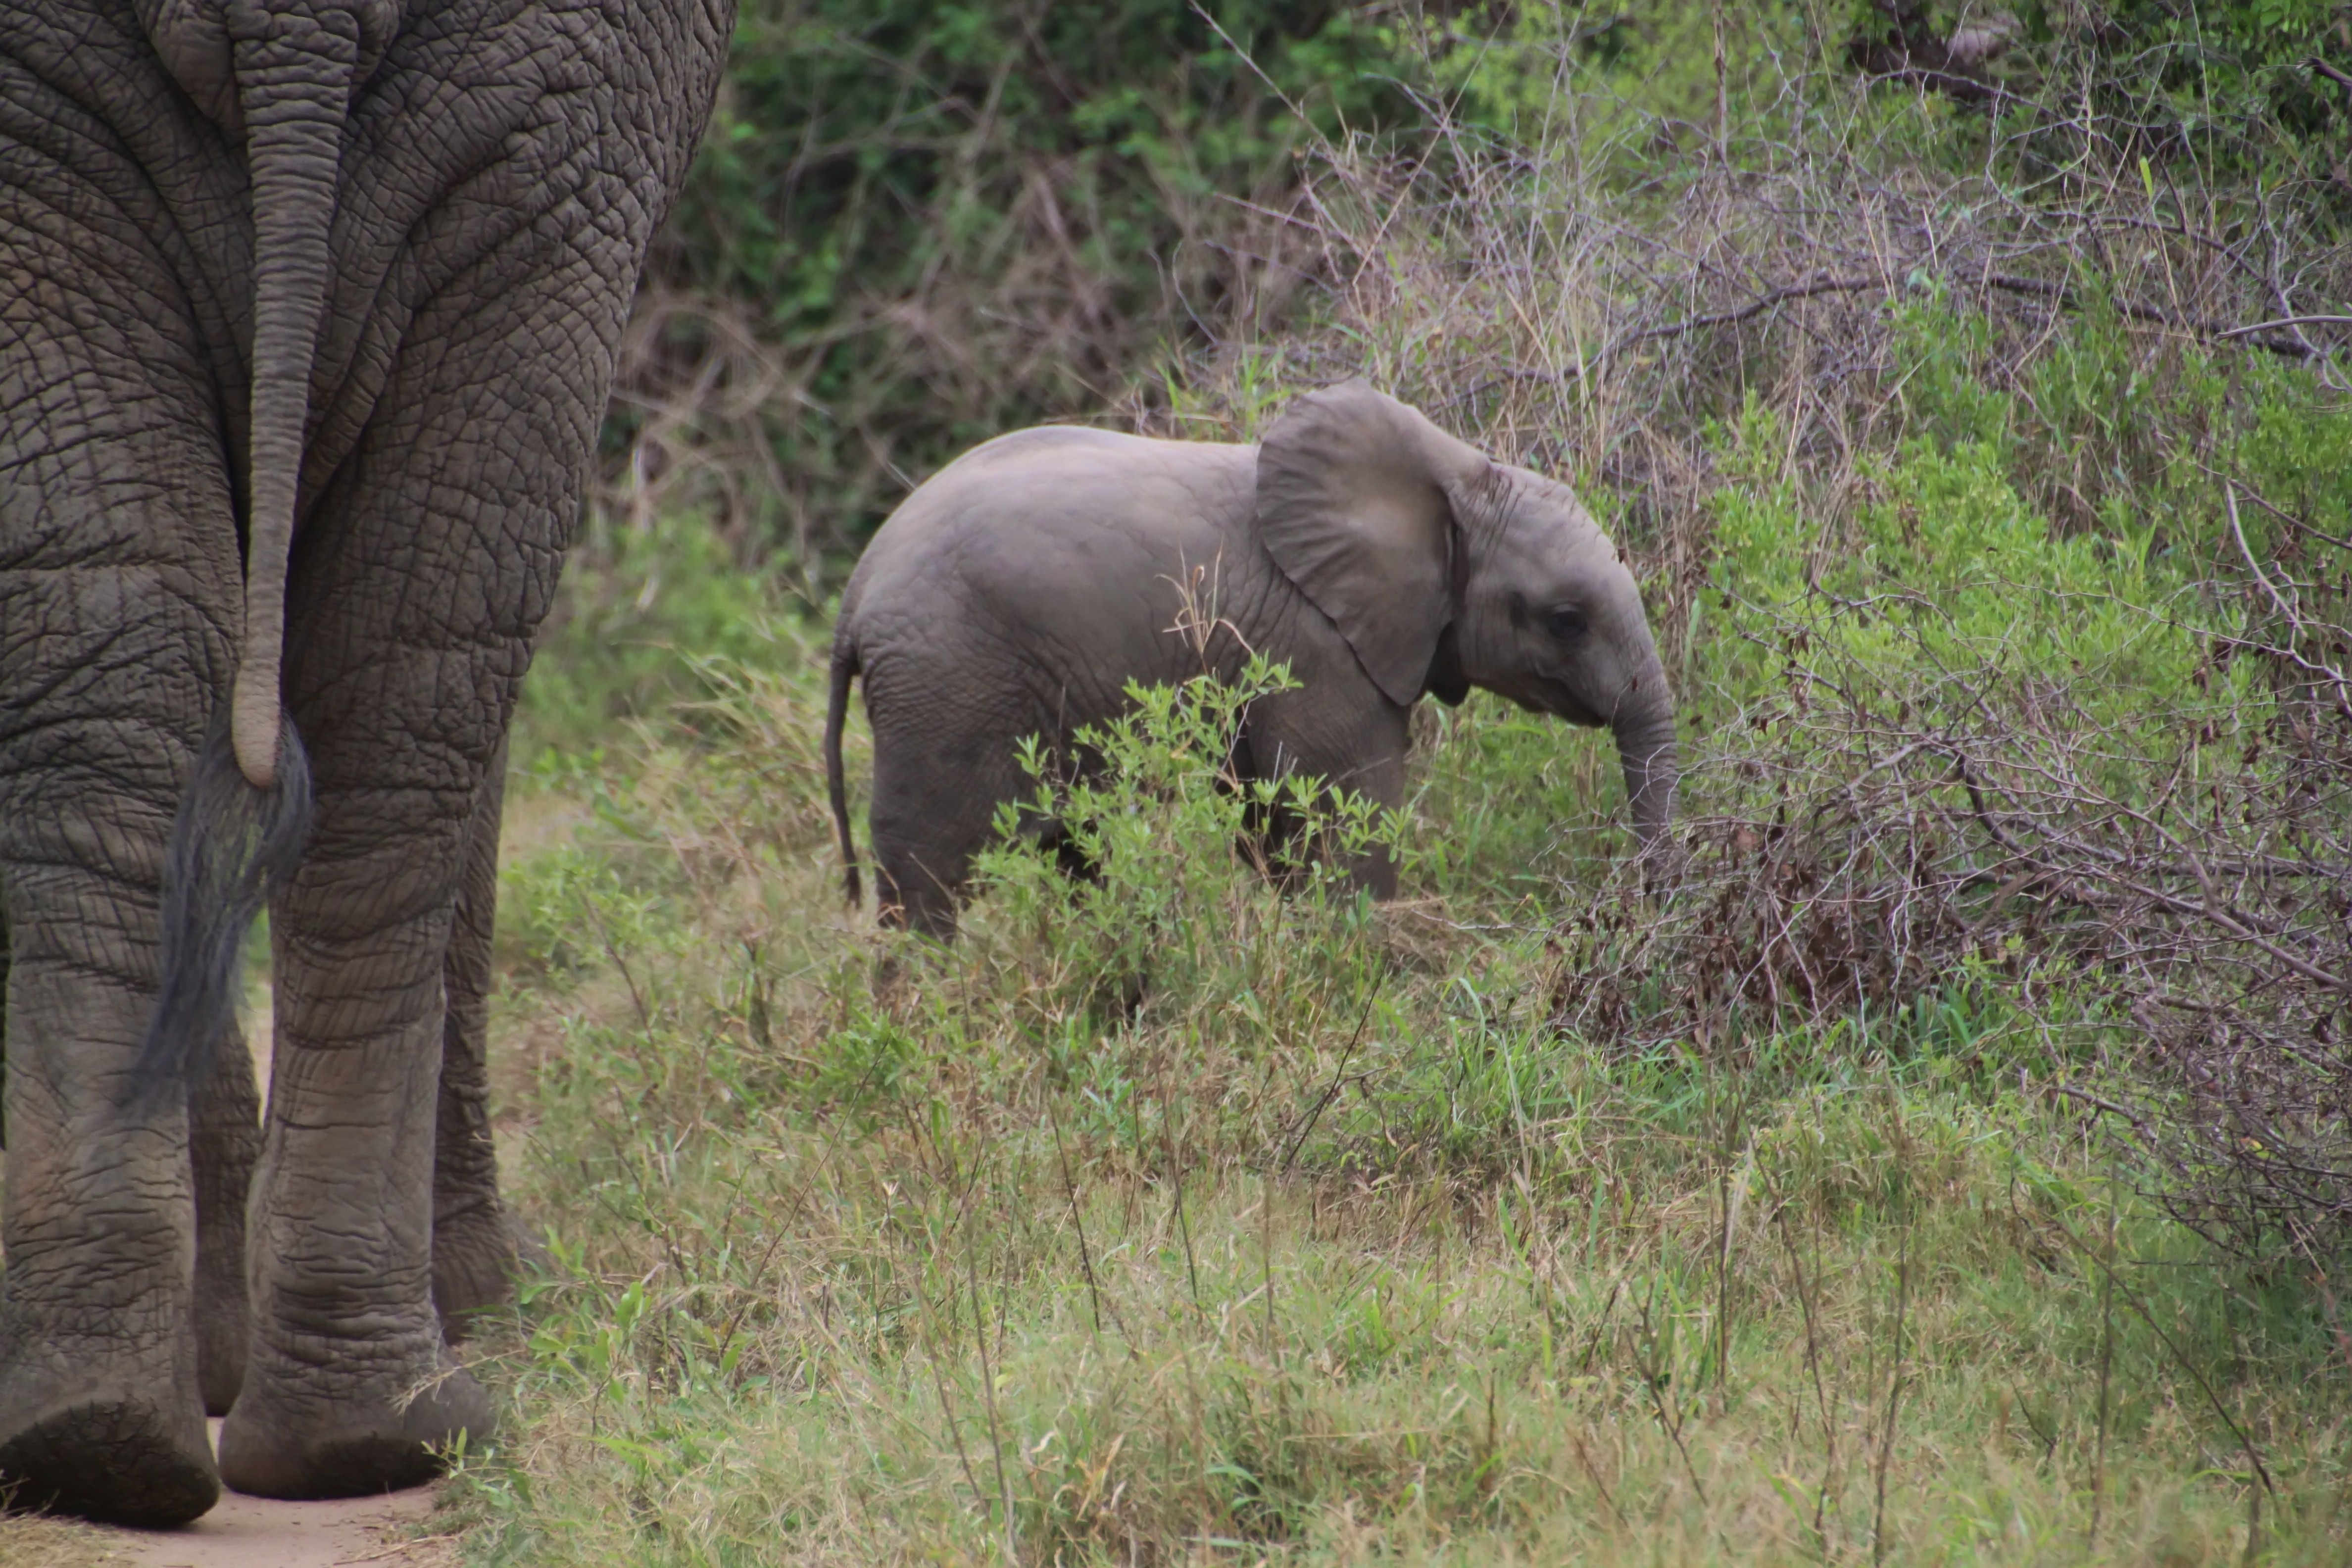
nature, wilderness, structure, adventure, wildlife, small, africa, mammal, national park, fauna, savanna, elephant, wild animal, tail, animals, skin, large, protected, safari, rear, wrinkled, south africa, young animal, baby elephant, african bush elephant, indian elephant, african elephant, elephant skin, ruesseltier, elephants and mammoths, size ratio, hind legs